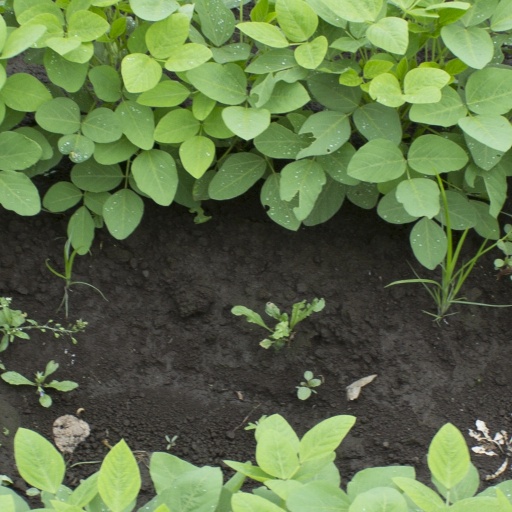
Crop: soybean